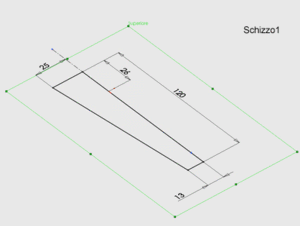
CAO par solide paramétrique d'un composant mécanique, avec étapes Italiano: modellazione solida parametrica CAD di un componente meccanico, con albero della features Magyar: Egy gépalkatrész parametrikus szilárdtest modelljének felépítése az alaksajátosságok családfájával
La conception paramétrique est un mode de fonctionnement des logiciels de conception assistée par ordinateur actuels. Il s'agit de définir une entité par des paramètres qui peuvent être modifiés facilement. De cette façon, on change aisément la définition de la pièce.
La conception assistée par ordinateur ou CAO comprend l'ensemble des logiciels et des techniques de modélisation géométrique permettant de concevoir, de tester virtuellement – à l'aide d'un ordinateur et des techniques de simulation numérique – et de réaliser des produits manufacturés et les outils pour les fabriquer.
SolidWorks est un logiciel propriétaire de conception assistée par ordinateur 3D fonctionnant sous Windows.